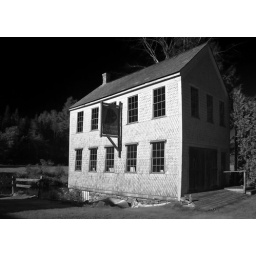
The Vermont Craftsmen building in Weston - another blue sky day when we were there in late September.